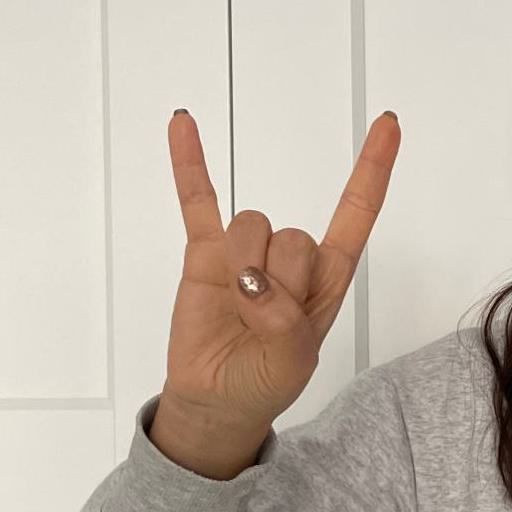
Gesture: rock